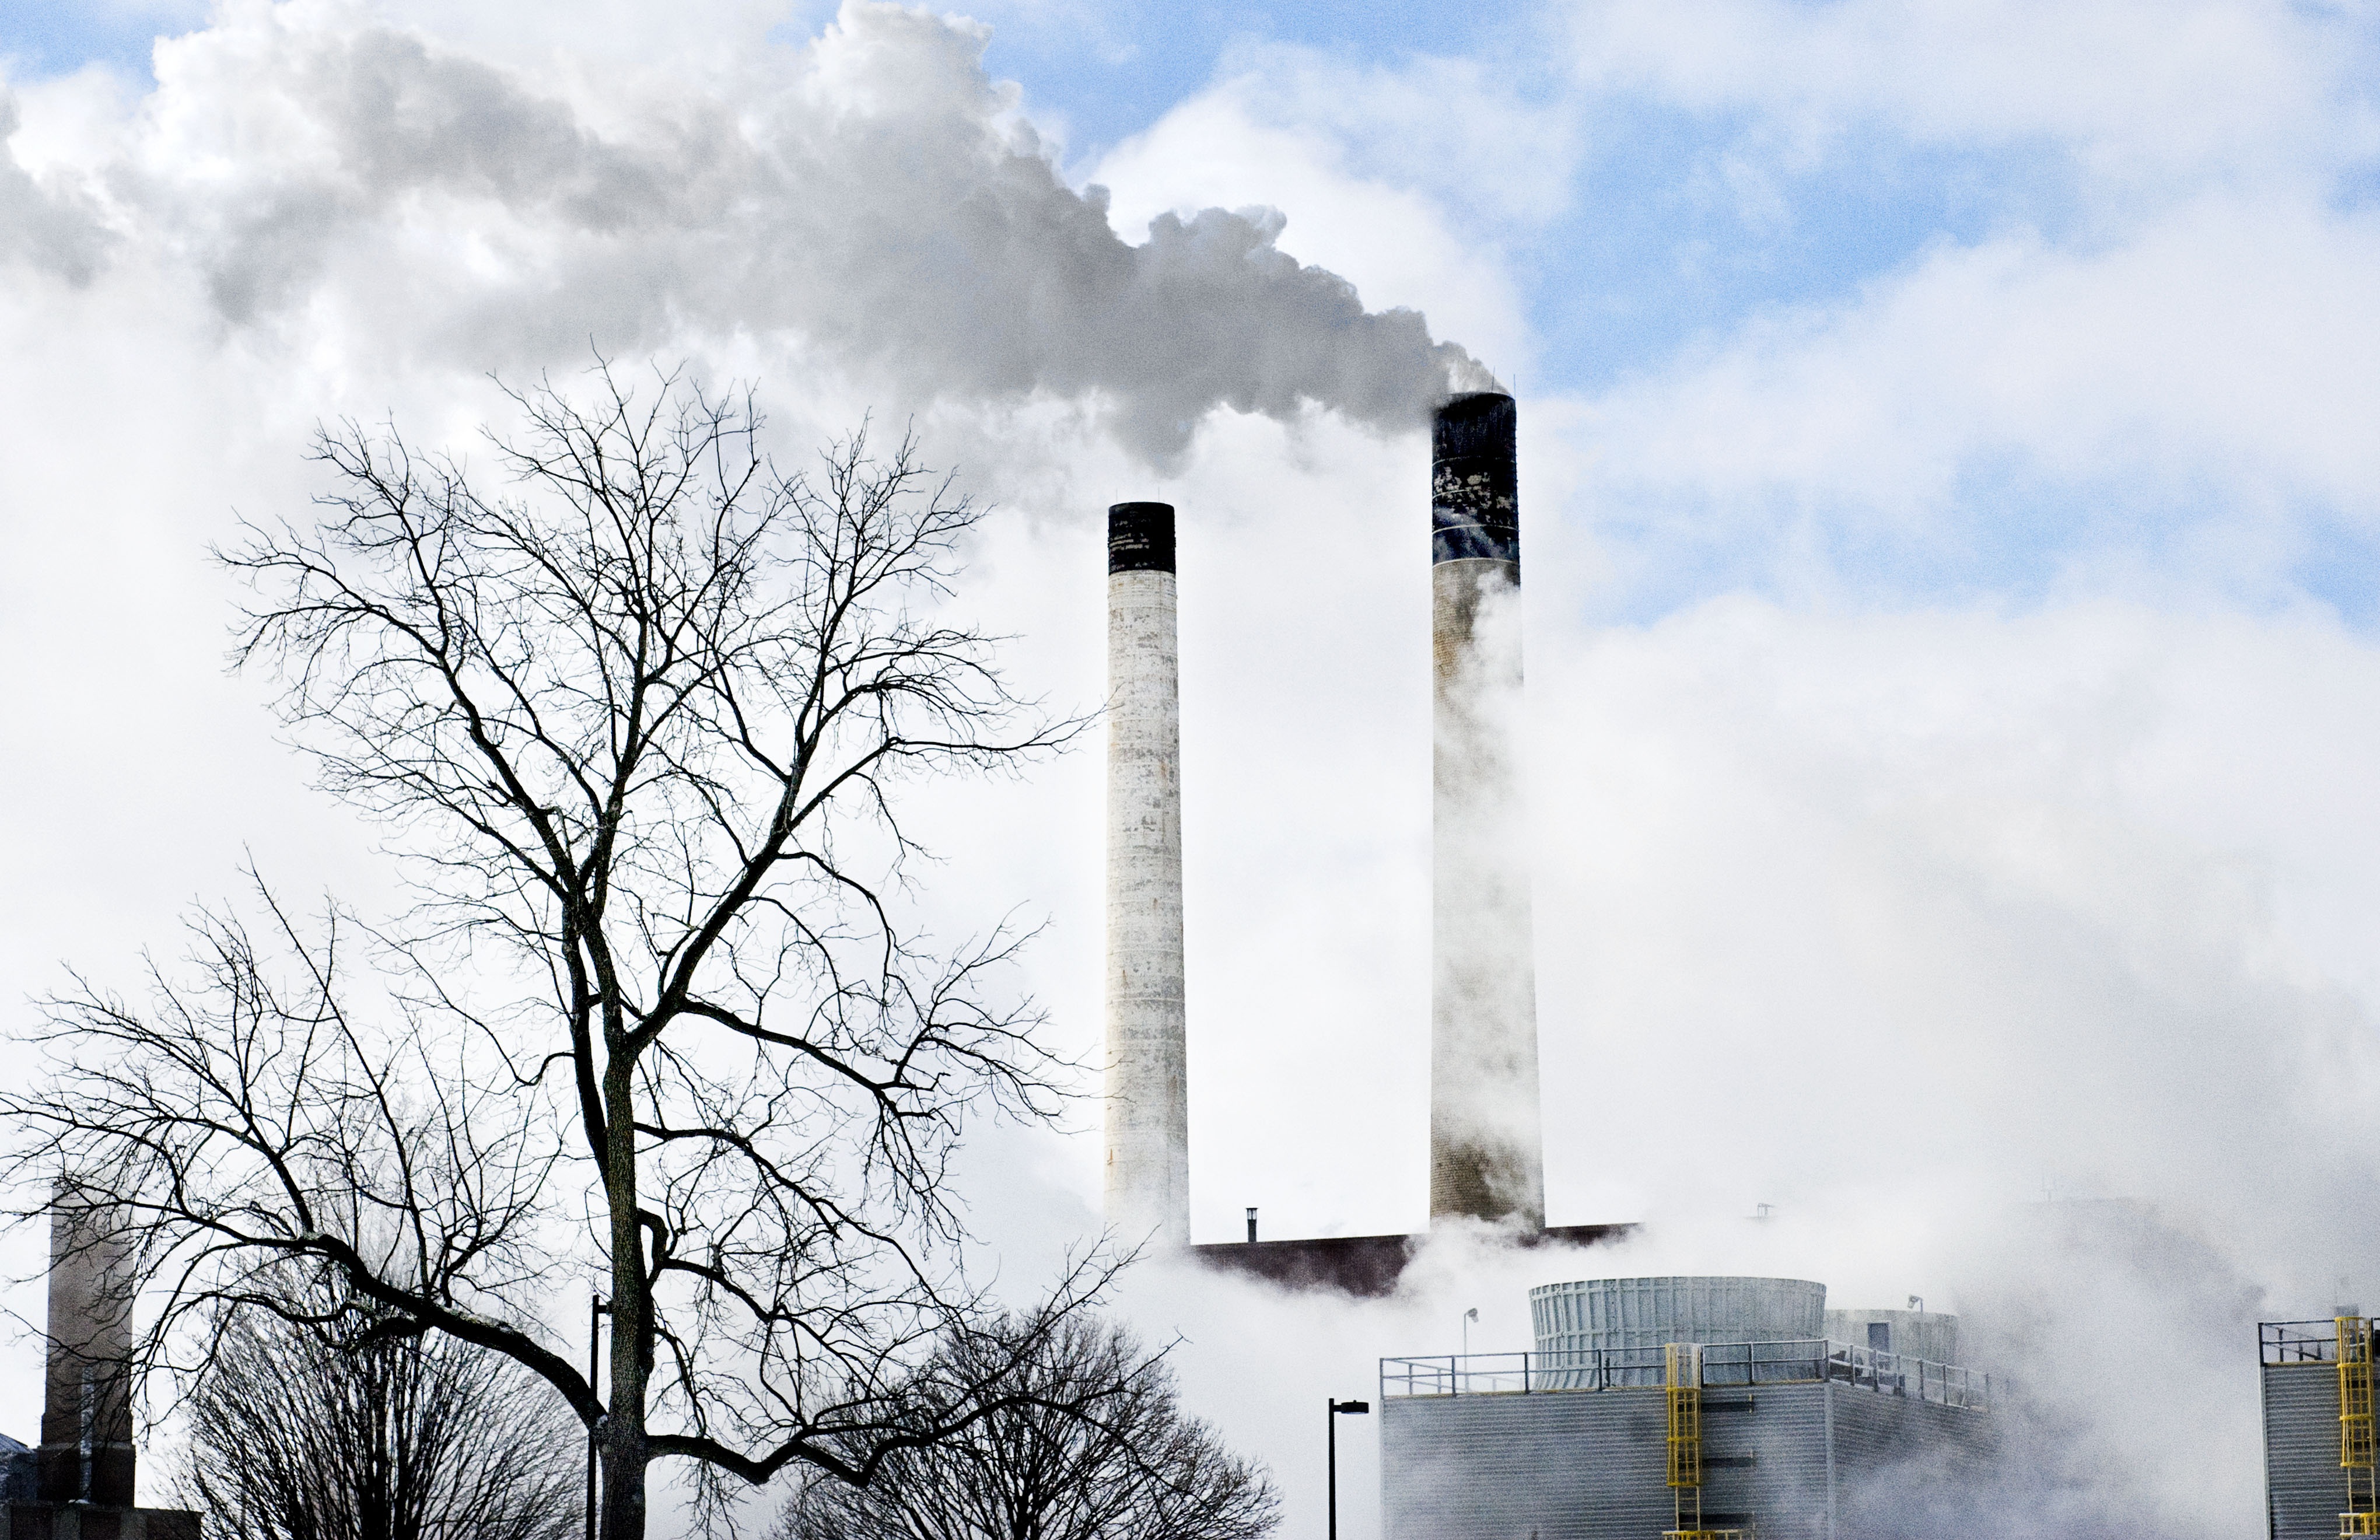
snow, winter, cloud, sky, technology, steam, smoke, environment, tower, chimney, industrial, factory, industry, stack, energy, power plant, power, pipe, smog, smokestack, windy, pollution, exhaust, smoke stacks, atmospheric phenomenon